Oklahoma City Thunder

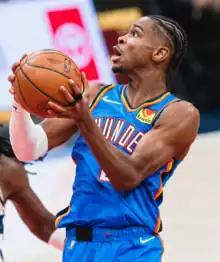
Shai Gilgeous-Alexander in a game in 2022

Five-time NBA All-Star Al Horford was one of the players acquired before the season. After one season, he was also traded for four-time All-Star Kemba Walker, with Thunder acquiring first-round draft picks as well in both transactions.